Aleksey Yesin

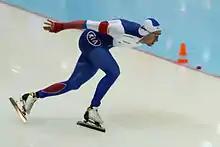
Yesin in 2016

Aleksey Yuryevich Yesin (born 3 December 1987) is a Russian speed skater. He finished 12th in the men's 1000 metres event at the 2013 World Single Distance Championships.